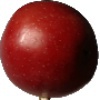
Label: braeburn_apple